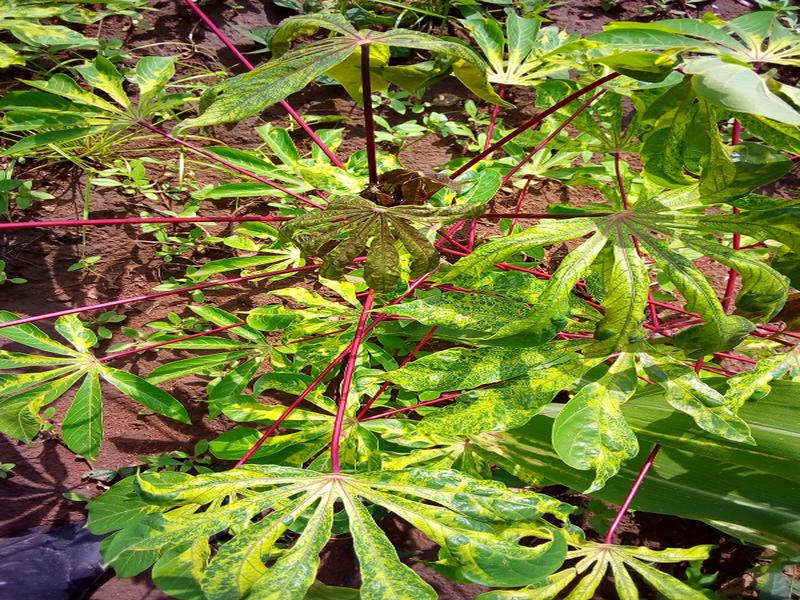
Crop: cassava
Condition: mosaic_disease